Consolidated PBY Catalina

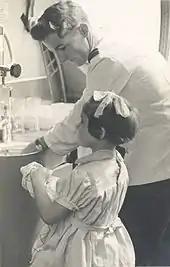
Flight steward Max White at work on board a commercial Qantas Empire Airways Catalina aircraft en route from Suva to Sydney in January 1949

Catalinas were also used for commercial air travel. For example, Qantas Empire Airways flew commercial passengers from Suva, Fiji, to Sydney, a journey of , which in 1949 took two days. The longest commercial flights (in terms of time aloft) ever made in aviation history were the Qantas flights flown weekly from 29 June 1943 through July 1945 over the Indian Ocean, dubbed the Double Sunrise. Qantas offered nonstop service between Perth and Colombo, a distance of . As the Catalina typically cruised at , this took 28 to 32 hours and was called the "flight of the double sunrise", since the passengers saw two sunrises during their nonstop journey. The flight was made in radio silence because of the possibility of Japanese attack and had a maximum payload of or three passengers plus of military and diplomatic mail.